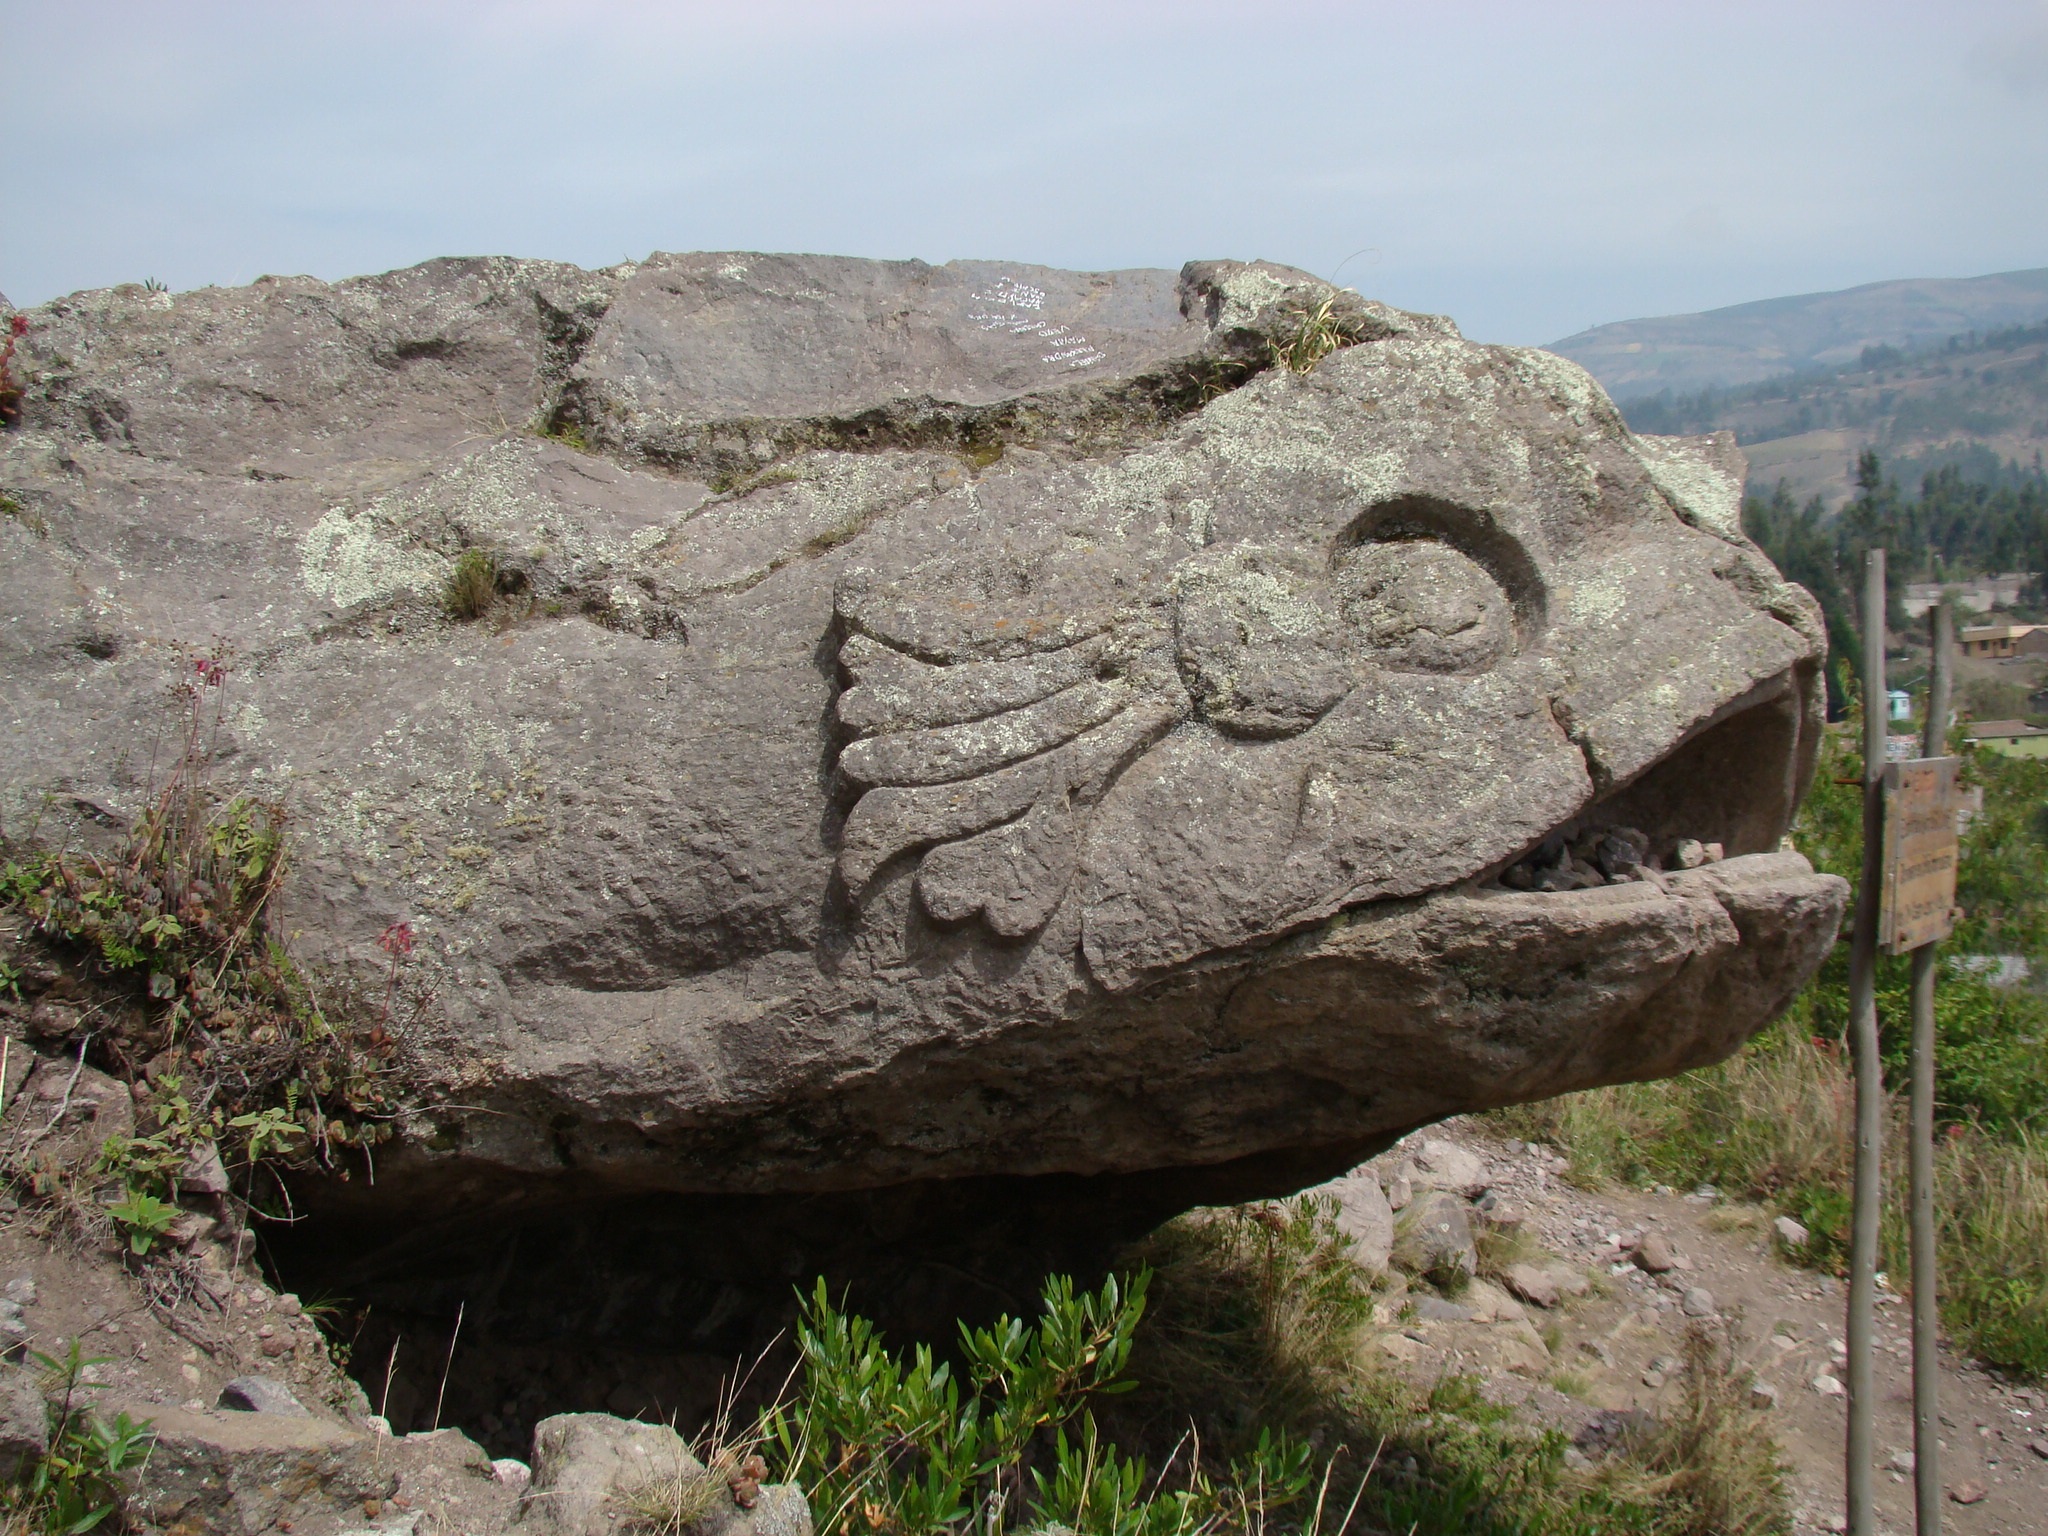
nature, rock, stone, formation, cliff, terrain, material, geology, outcrop, badlands, boulder, ecuador, monolith, bedrock, ancient history